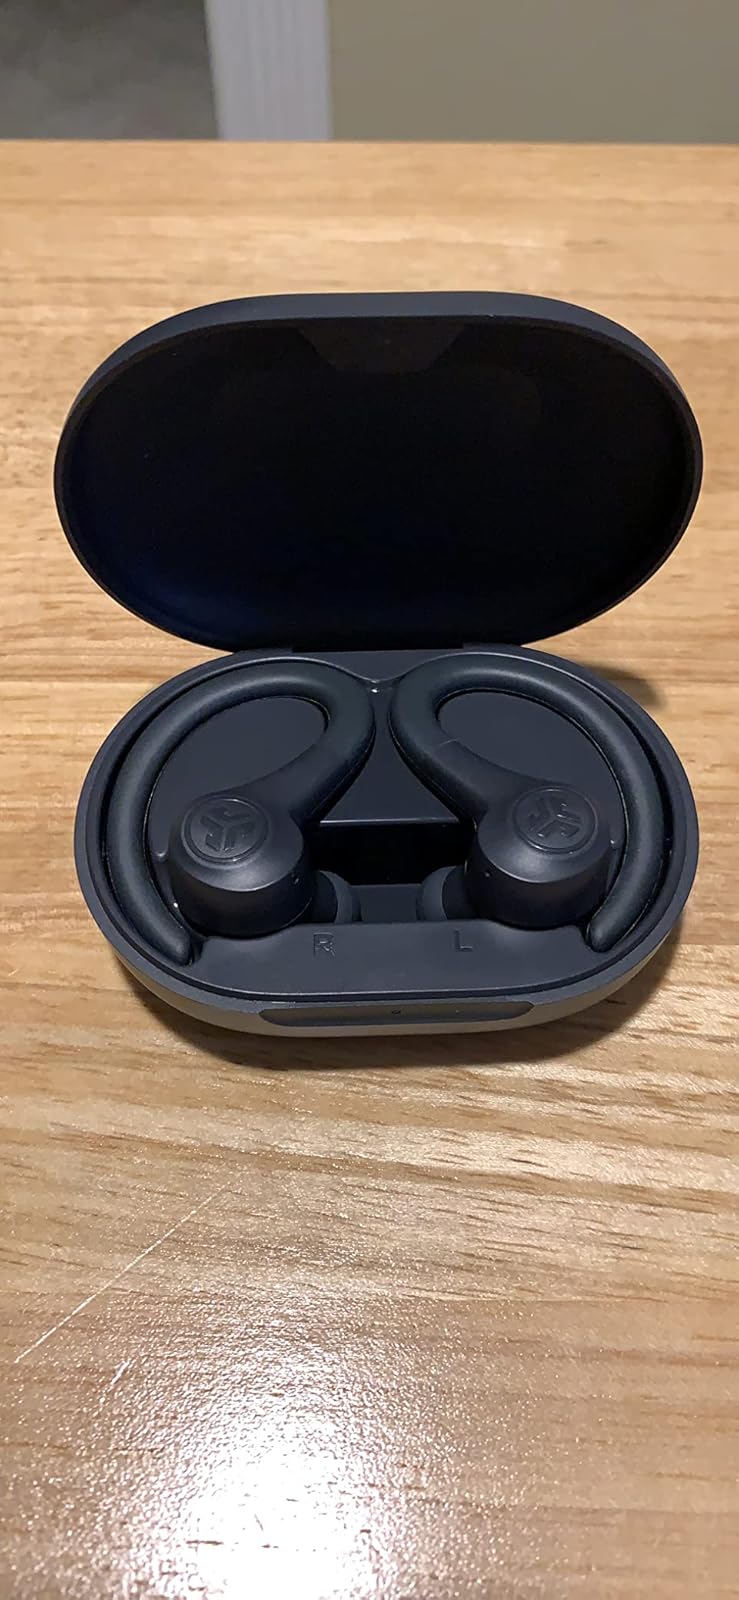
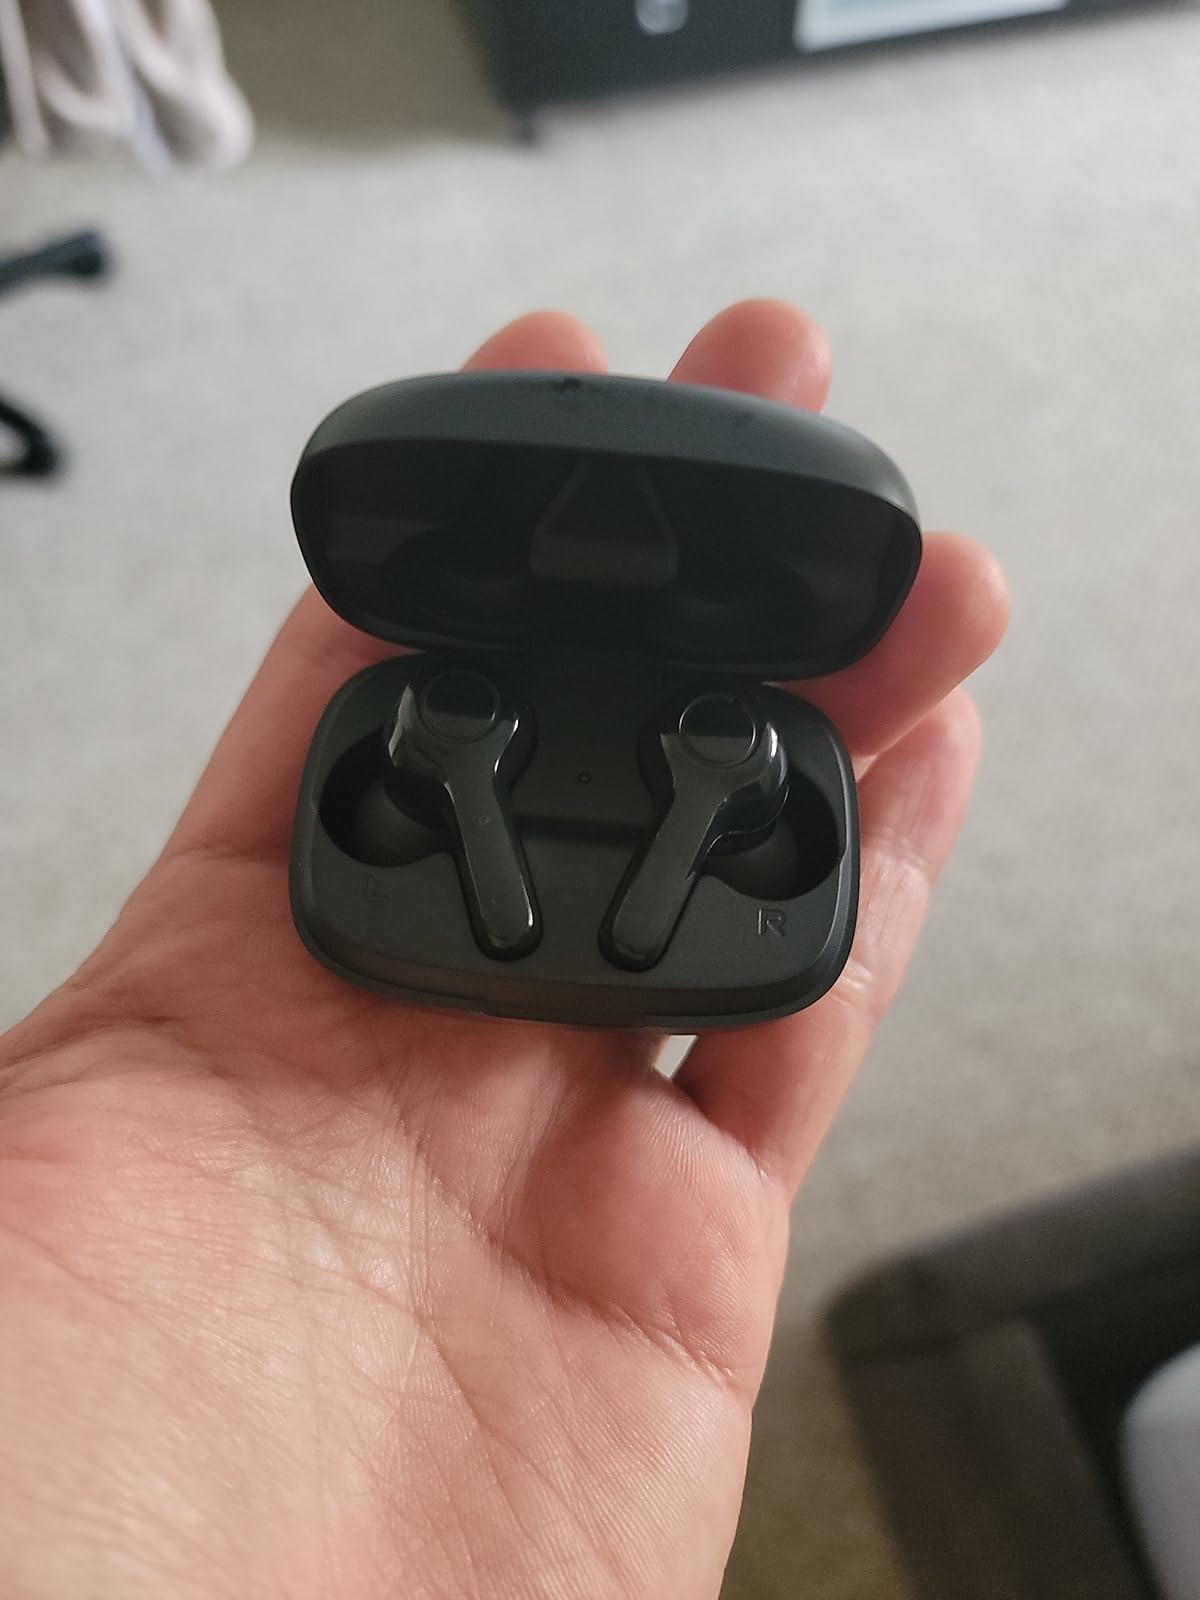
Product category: earbuds
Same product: no